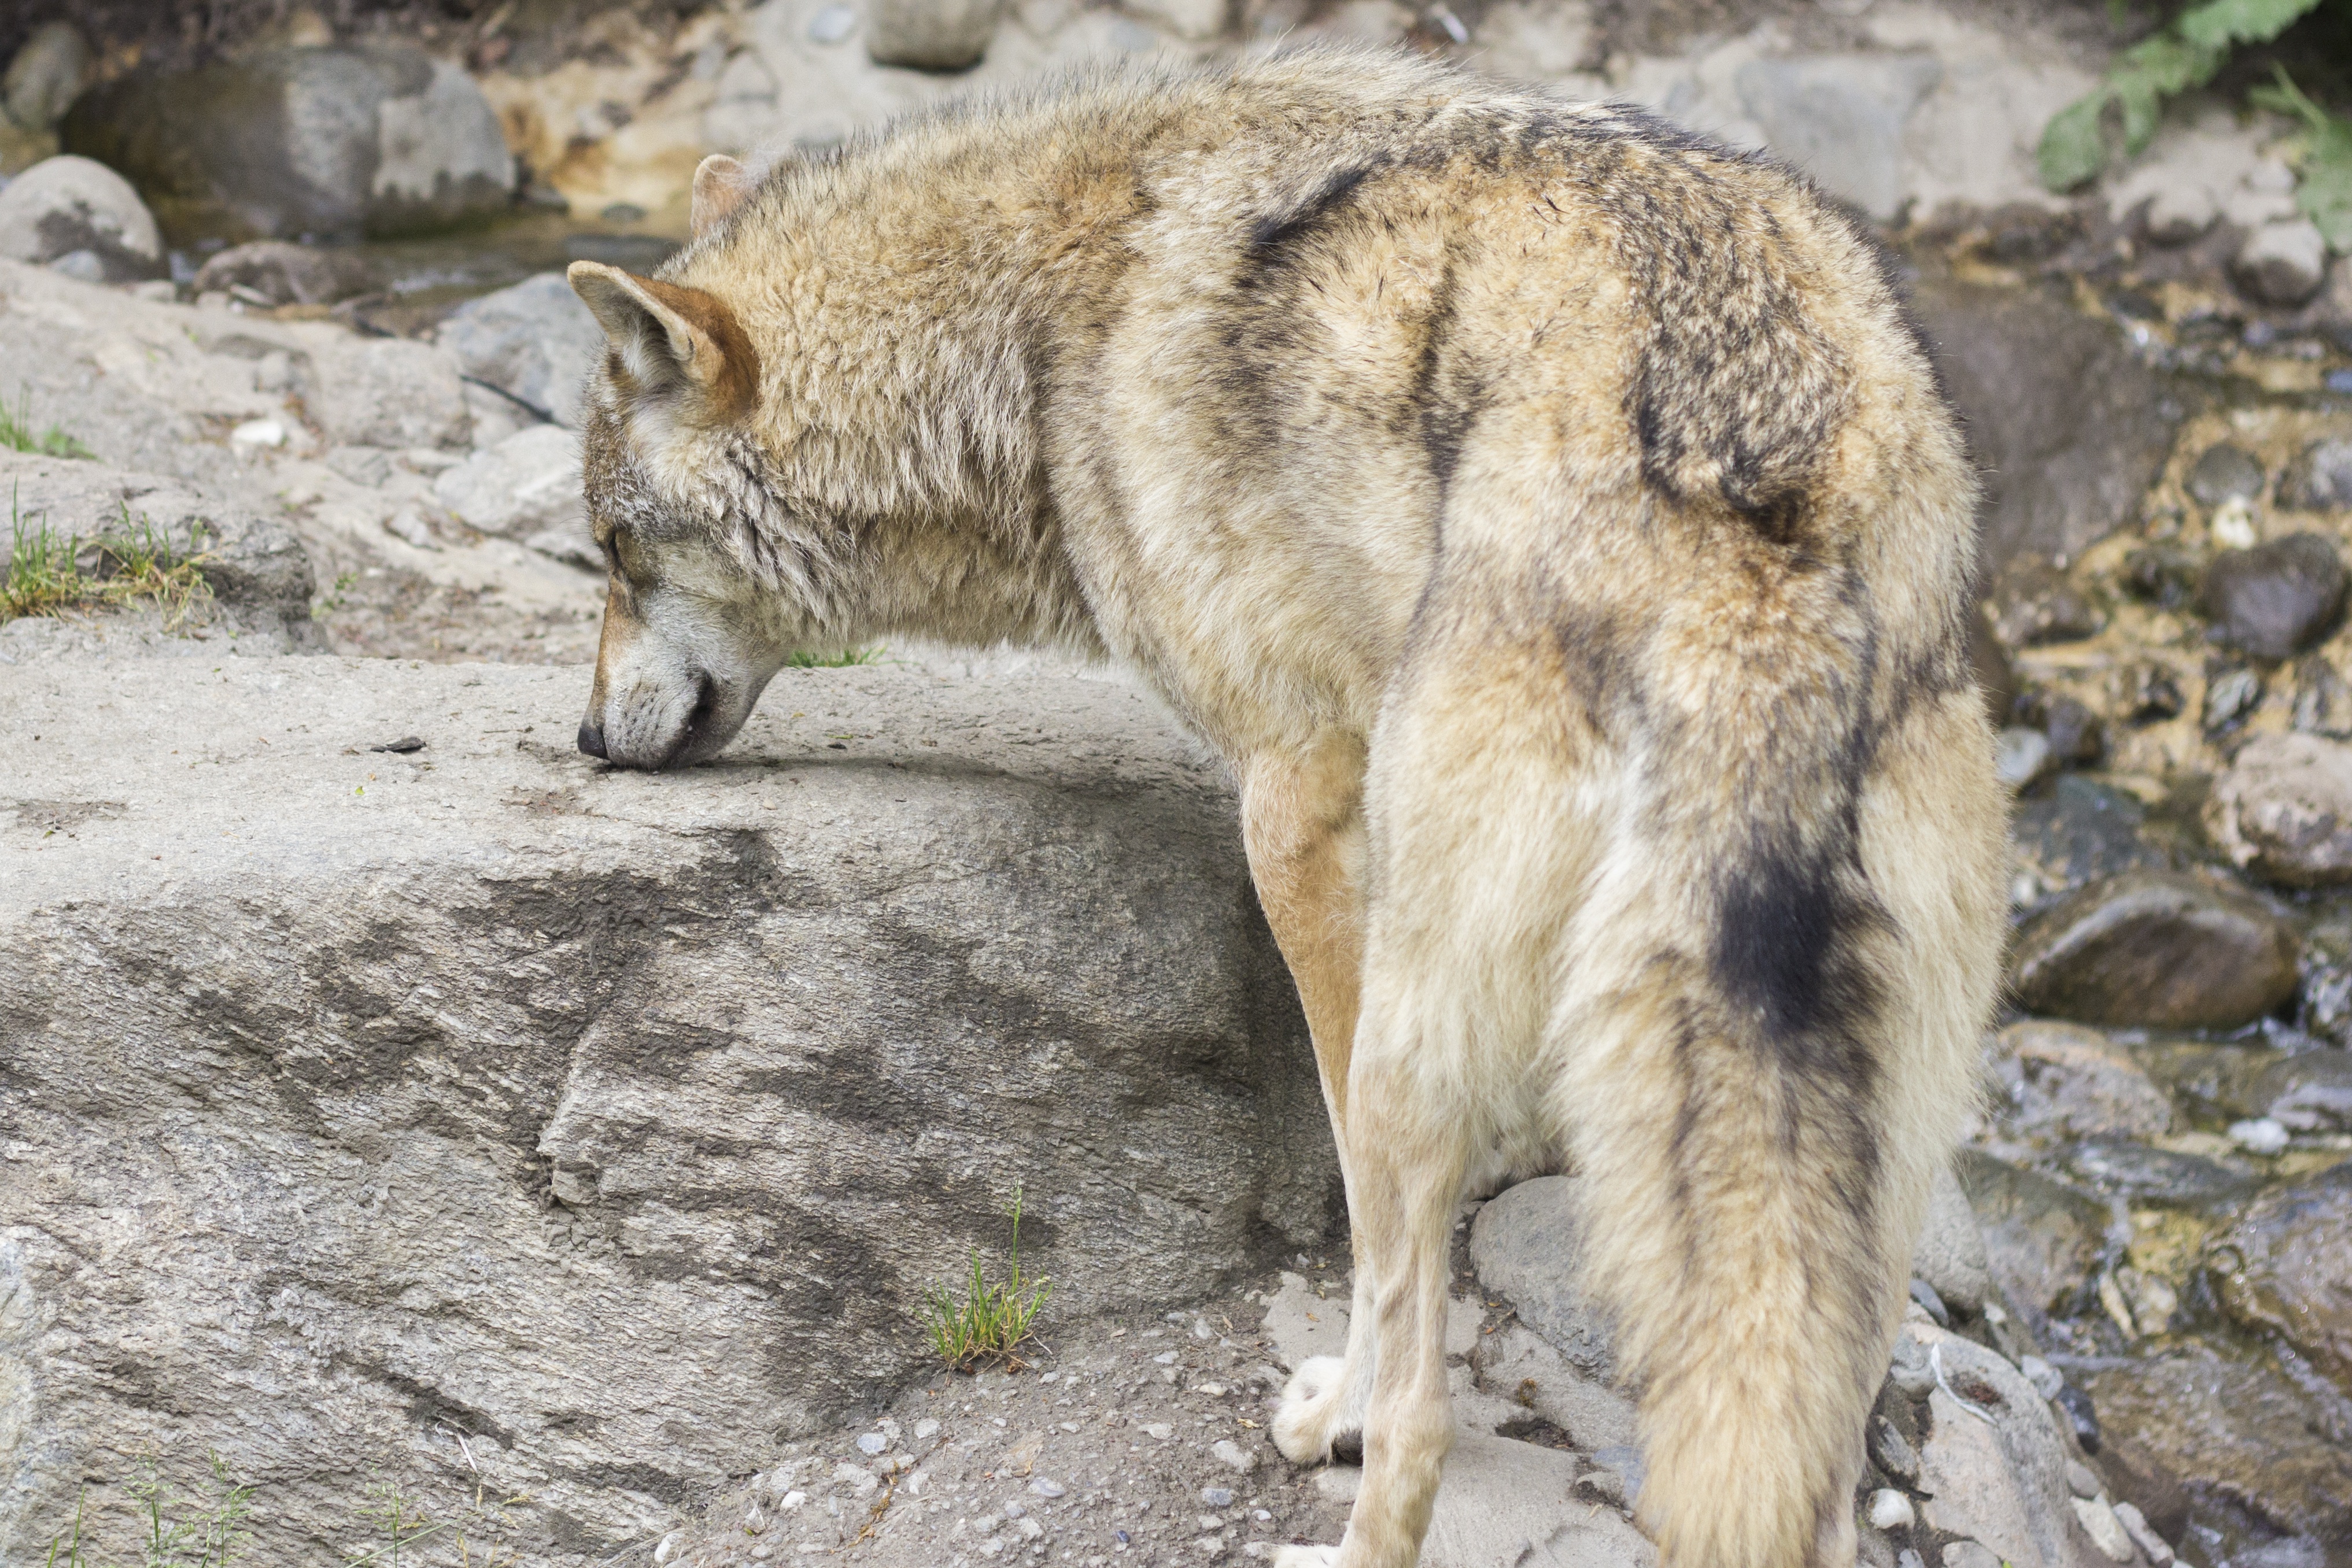
canine, stone, profile, wildlife, zoo, fur, mammal, wolf, coyote, fauna, wild animal, vertebrate, hunter, sniffing, taster, european wolf, canis lupus, jackal, wild cat, dog like mammal, red wolf, saarloos wolfdog, wolfdog, grey fox